Athabasca (1888 HBC vessel)

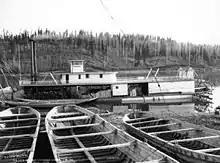
The "Athabasca" at Athabasca Landing in 1896.

The Athabasca was a steampowered sternwheel riverboat, operated by the Hudson's Bay Company on a portion of the Athabasca River.